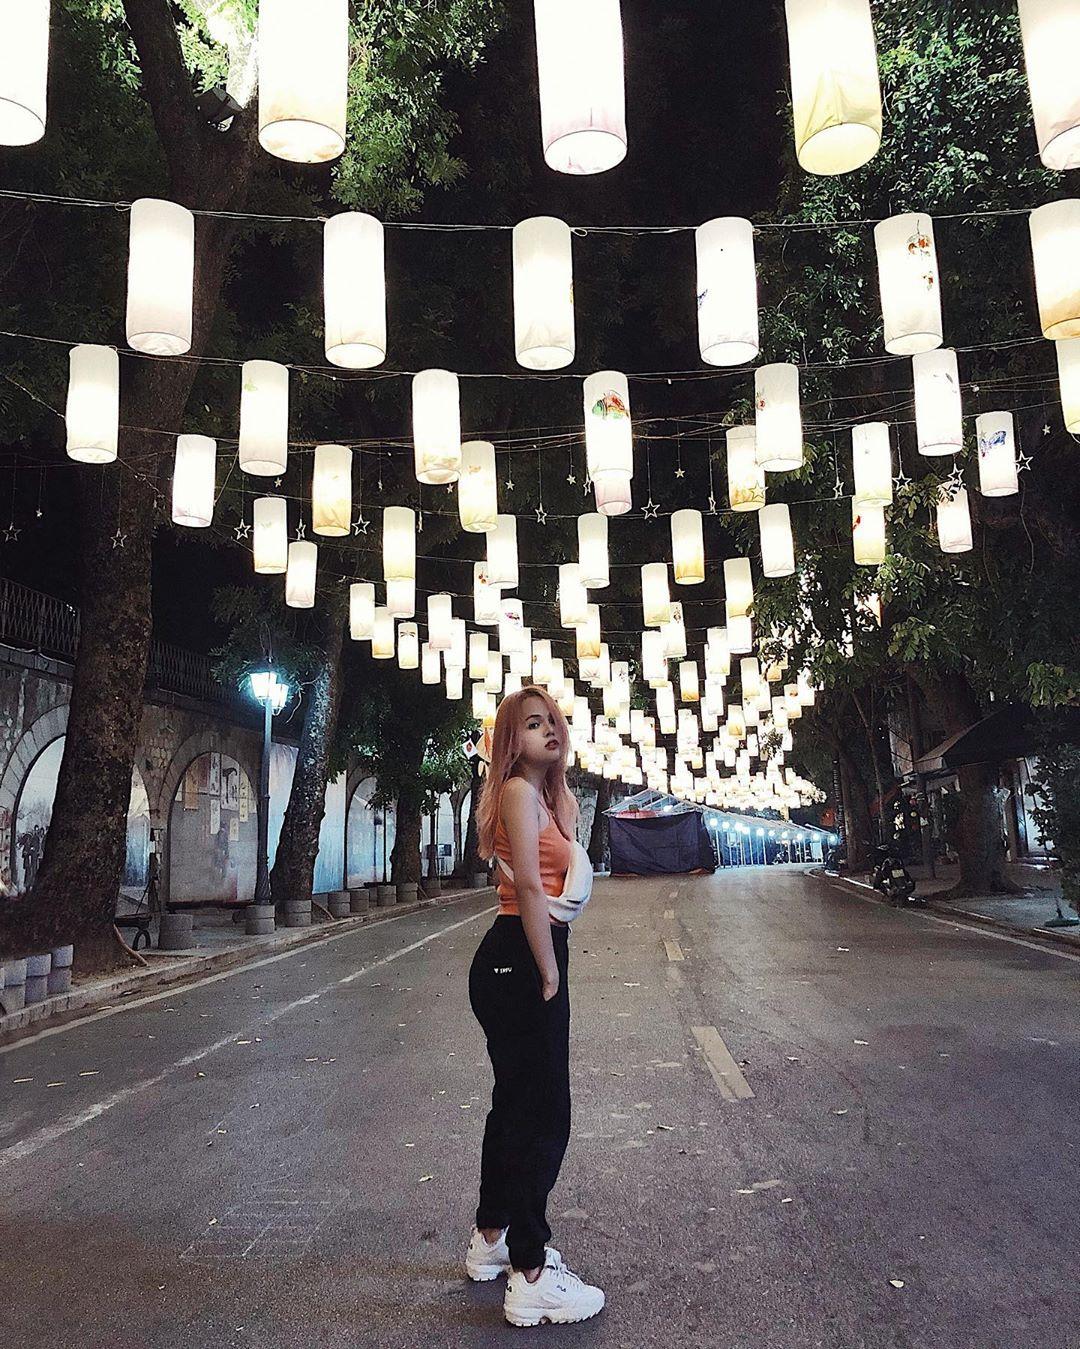
bạn nữ mặc áo cam đang đeo một cái túi đeo chéo màu trắng